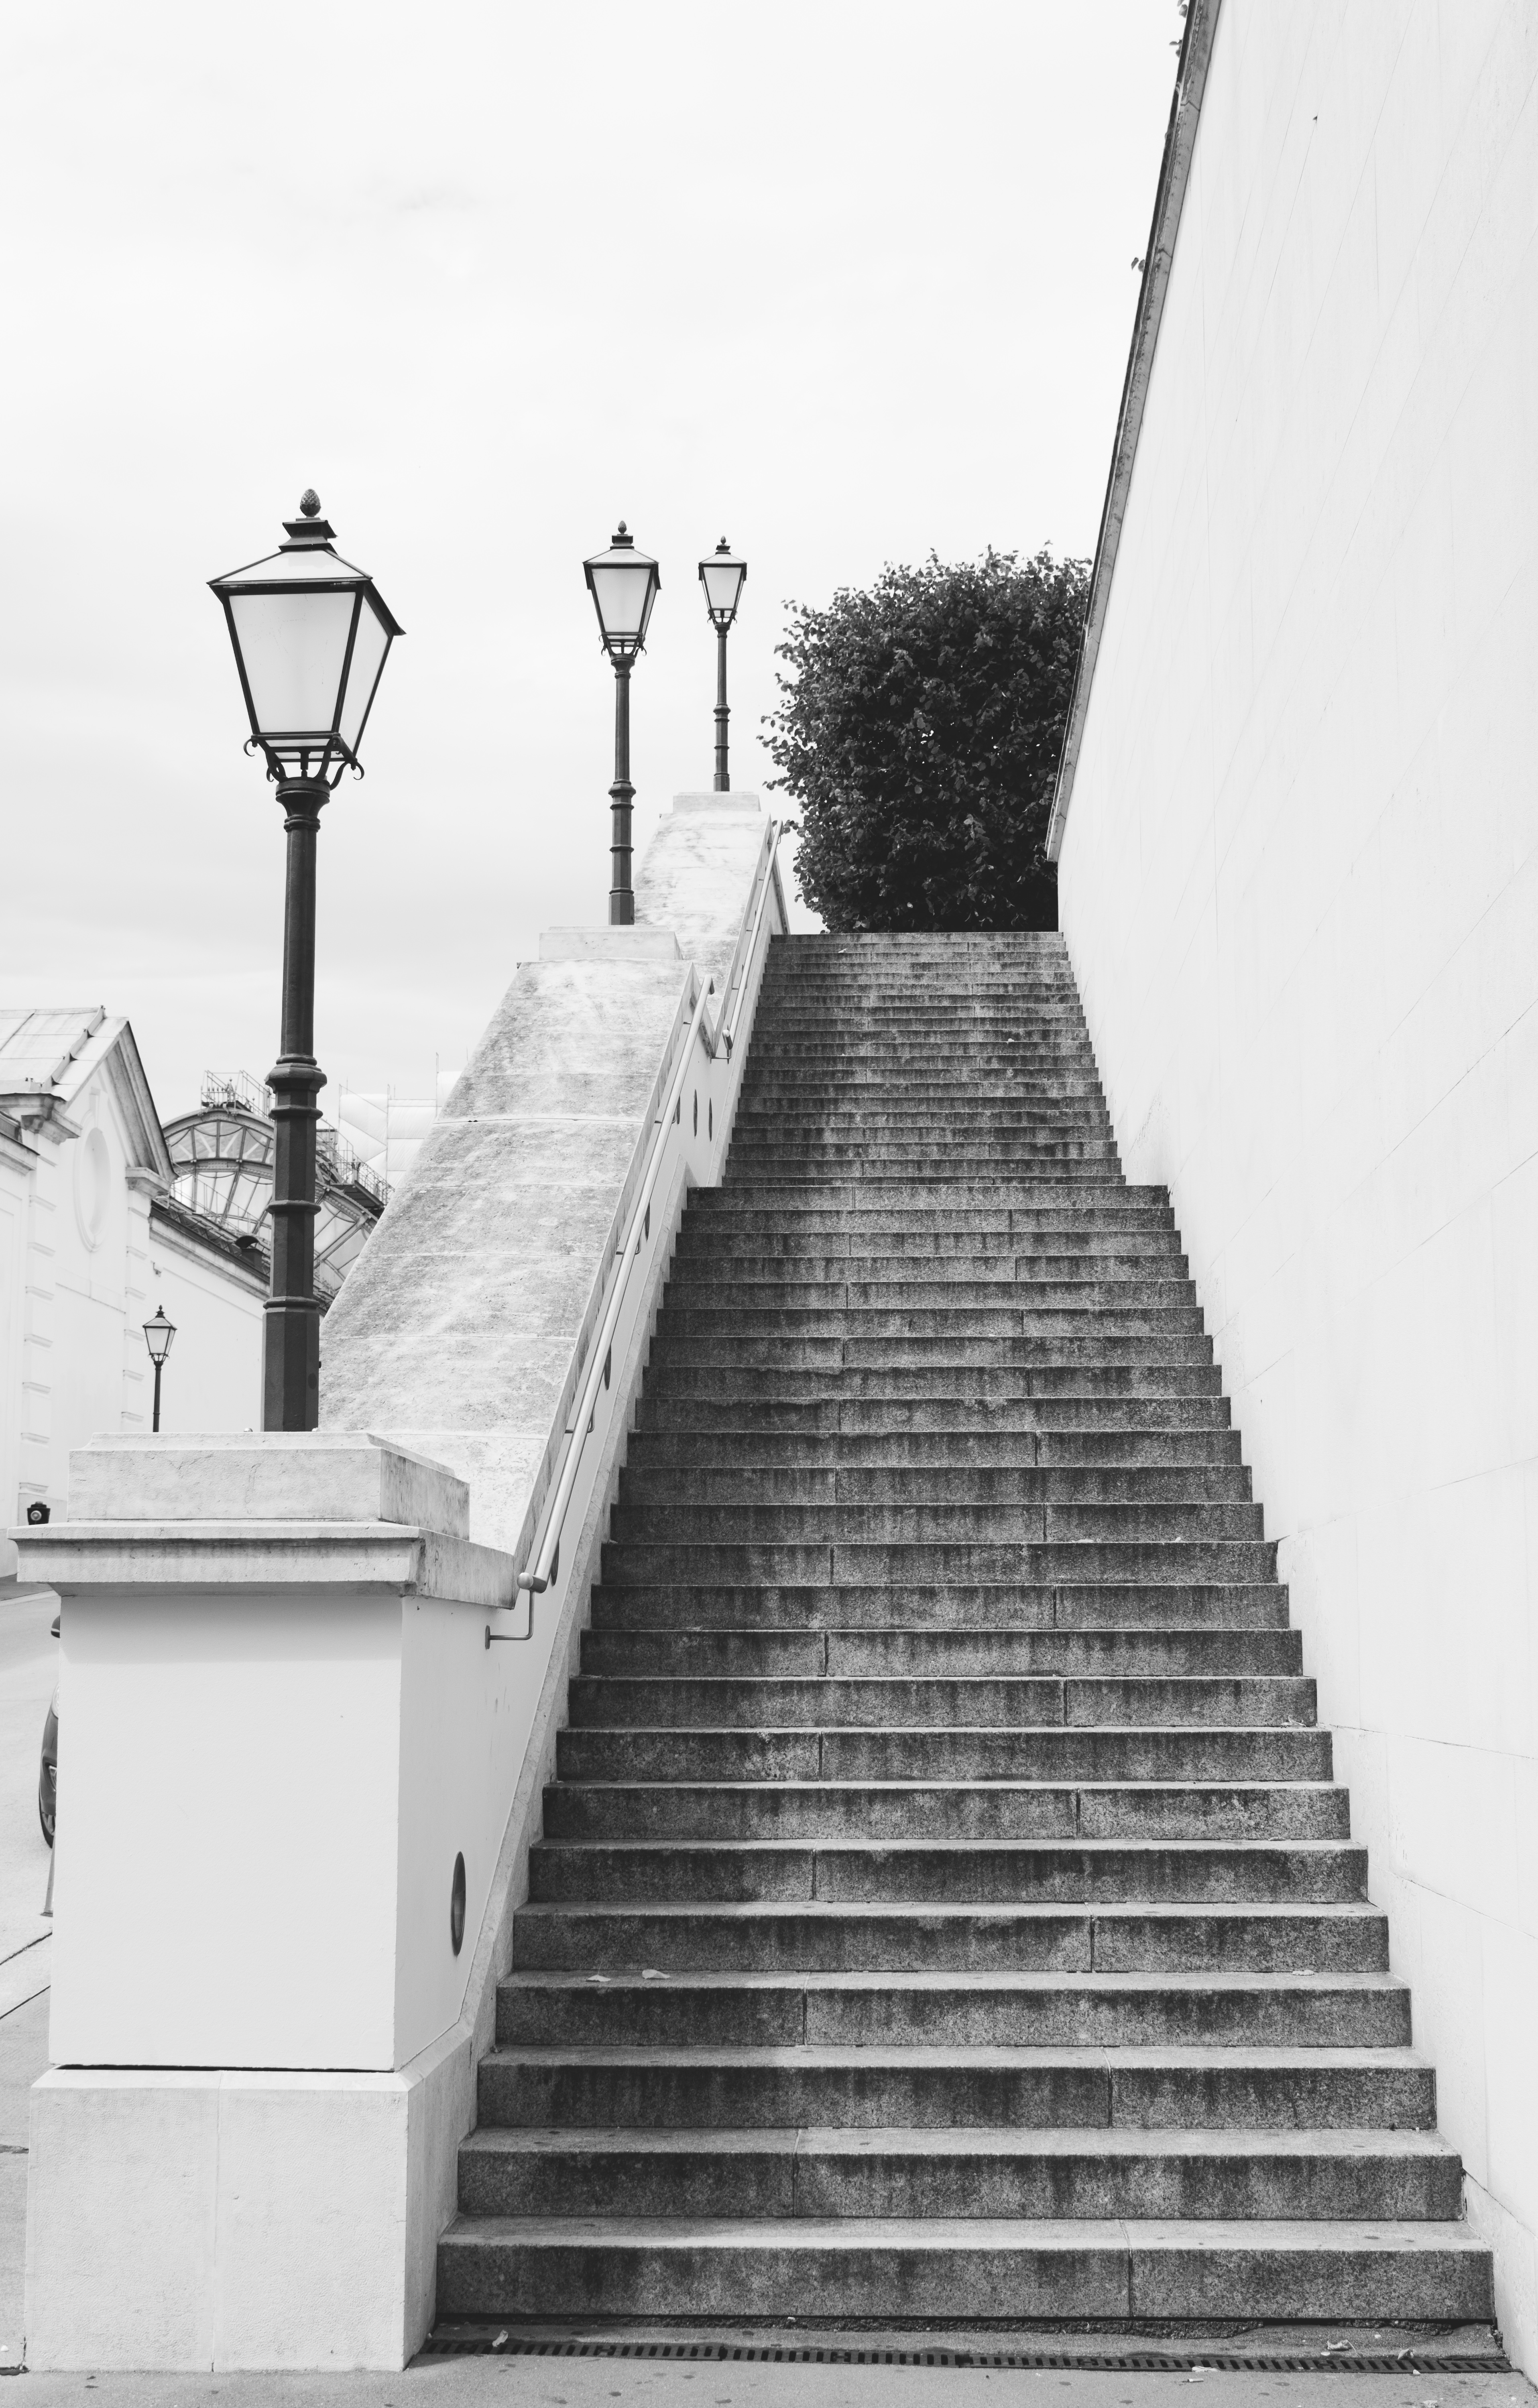
white, stairs, black, black and white, monochrome, lighting, architecture, line, street light, monochrome photography, tree, handrail, sky, walkway, light fixture, photography, stock photography, plant, style, house, symmetry